Sagamino Station

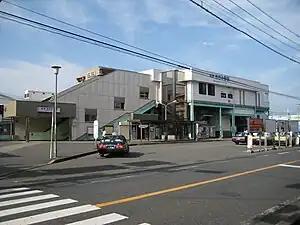
Sagamino Station south exit, August 2007

is a passenger railway station located in the city of Ebina, Kanagawa, Japan and operated by the private railway operator Sagami Railway (Sotetsu). It is located near the border of Ebina with Zama and Ayase, and is convenient for many American servicemembers stationed at the Naval Air Facility Atsugi.